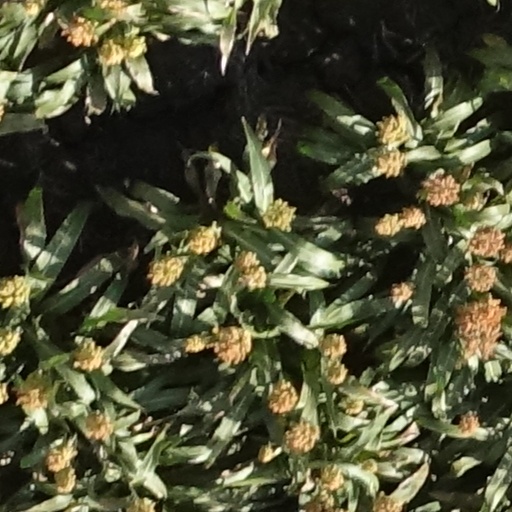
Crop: sorghum